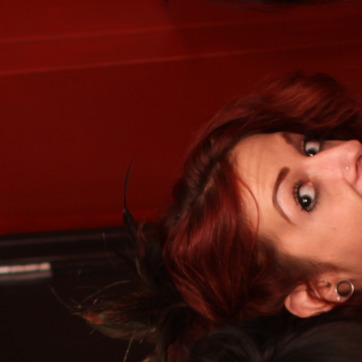
Material: hair